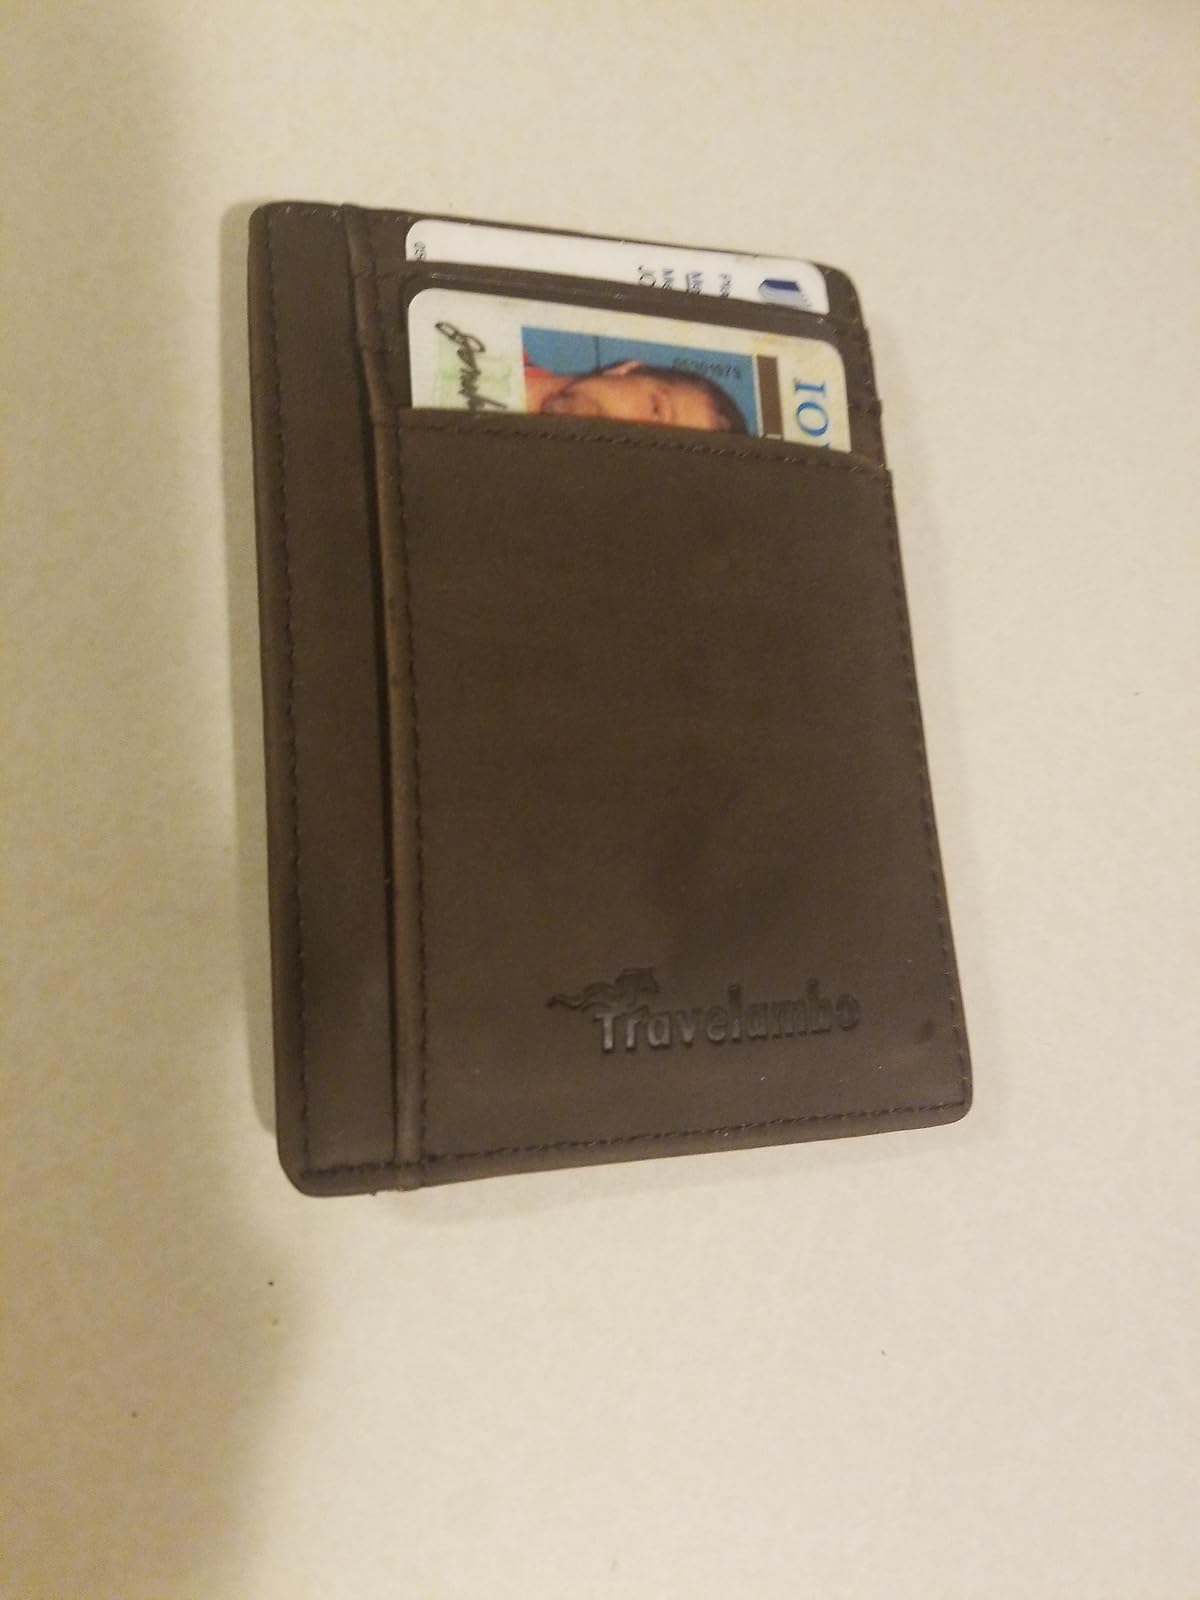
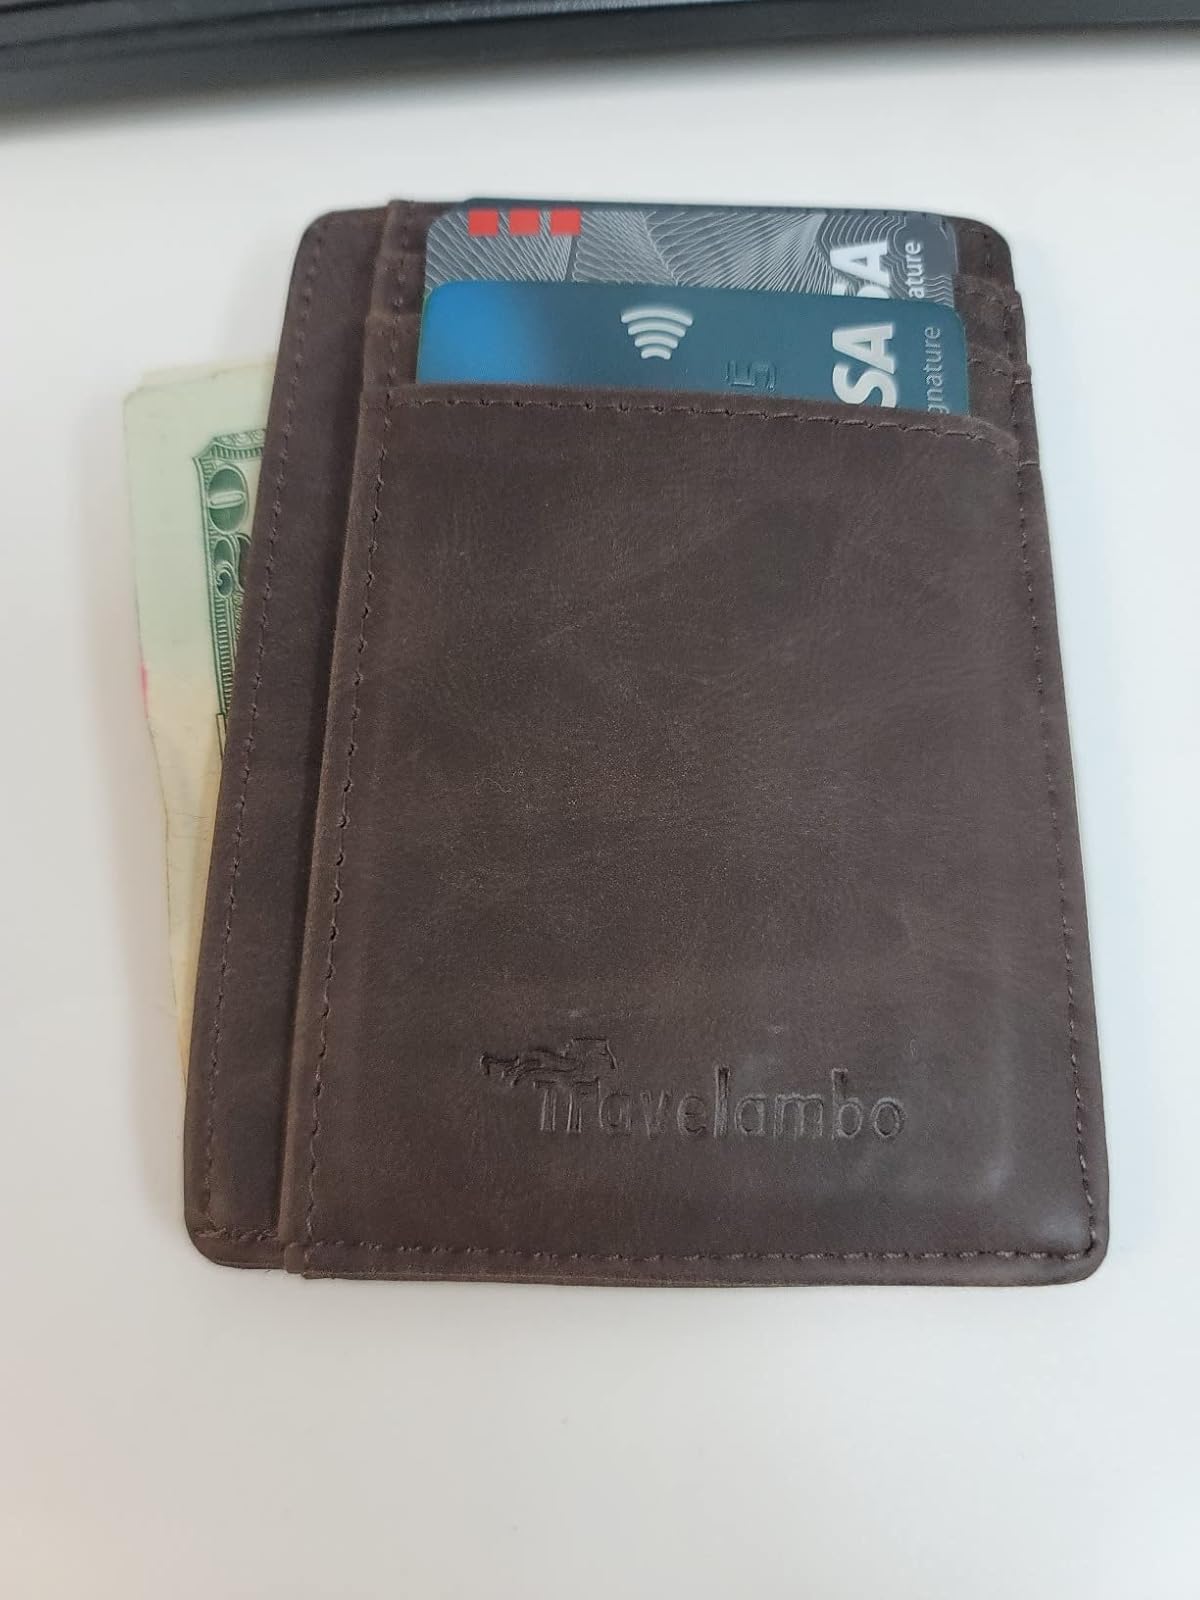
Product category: accessories_wallet
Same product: yes